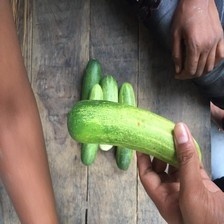
Label: cucumber